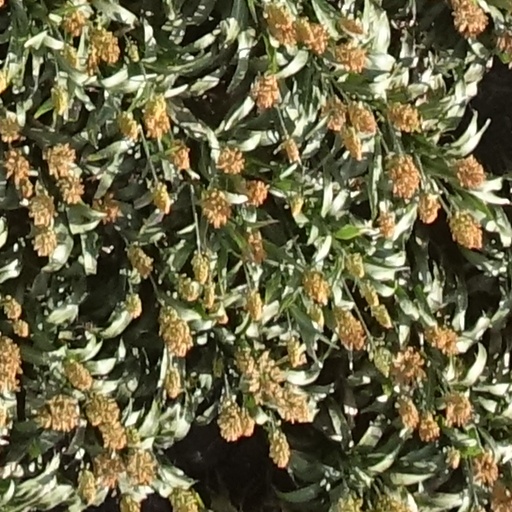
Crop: sorghum